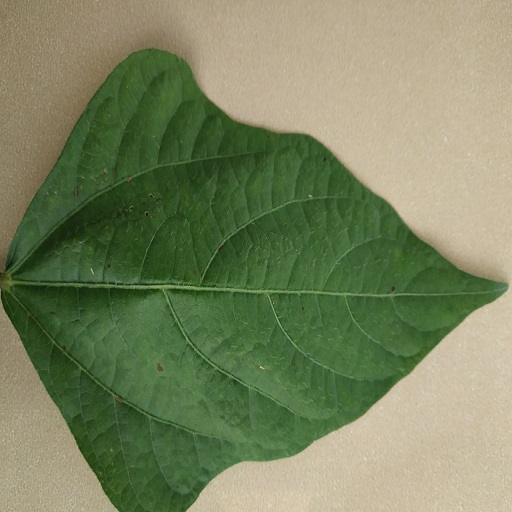
Label: Healthy